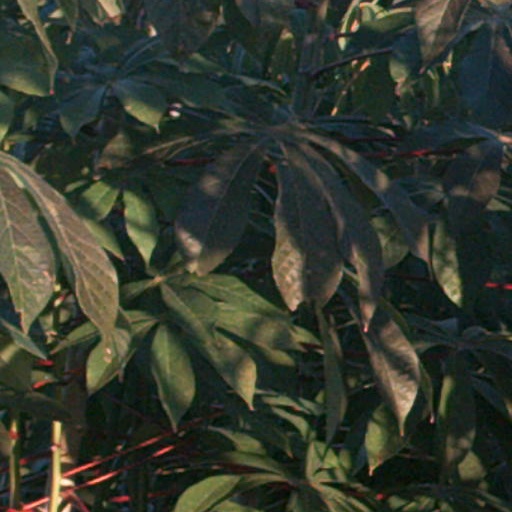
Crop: cassava